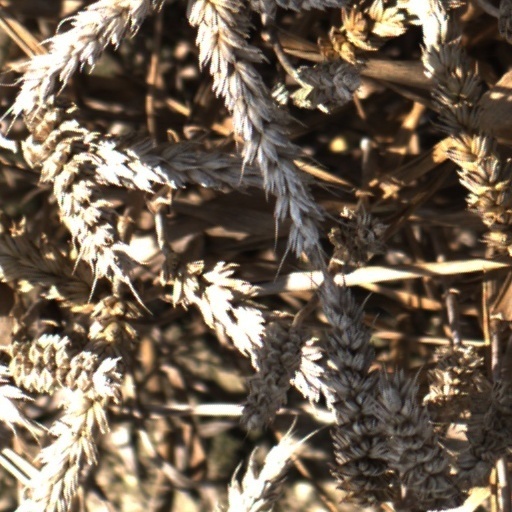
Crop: wheat